Something in the Air (2012 film)

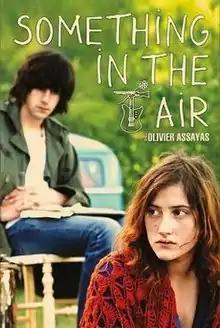
Theatrical release poster

Something in the Air is a 2012 French coming-of-age drama film written and directed by Olivier Assayas.